Allied logistics in the Kokoda Track campaign

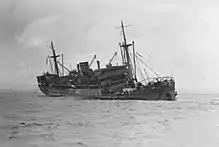
MV "Malaita" lists after being torpedoed by the off Port Moresby on 29 August 1942

Port Moresby became congested in September 1942. This represented a dangerous situation, as ships there were subject to Japanese air attacks, so procedures were instituted whereby ships would wait at Townsville until called forward. Due to lack of capacity at Port Moresby, it made no sense for ships to travel in convoy, so they sailed to and from Port Moresby individually or in small groups. Convoys to New Guinea did not commence until December 1942. Turnaround time for ships from Townsville to Port Moresby was 11 to 13 days, of which five to seven were spent awaiting discharge in Port Moresby. Some 125 ship voyages were made to Port Moresby between May and November 1942. During 1942, 3,033 vehicles, 199 guns and of stores were shipped to New Guinea.